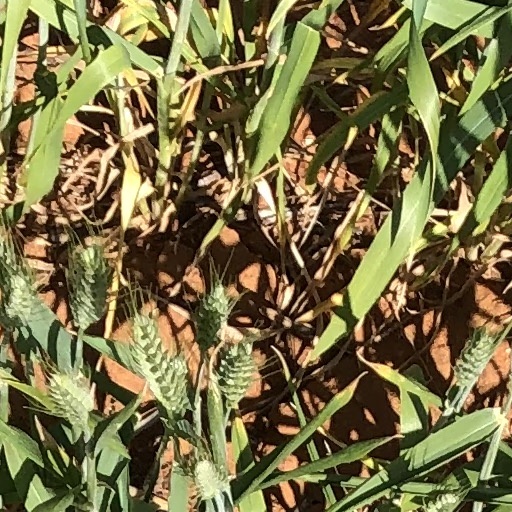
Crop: wheat